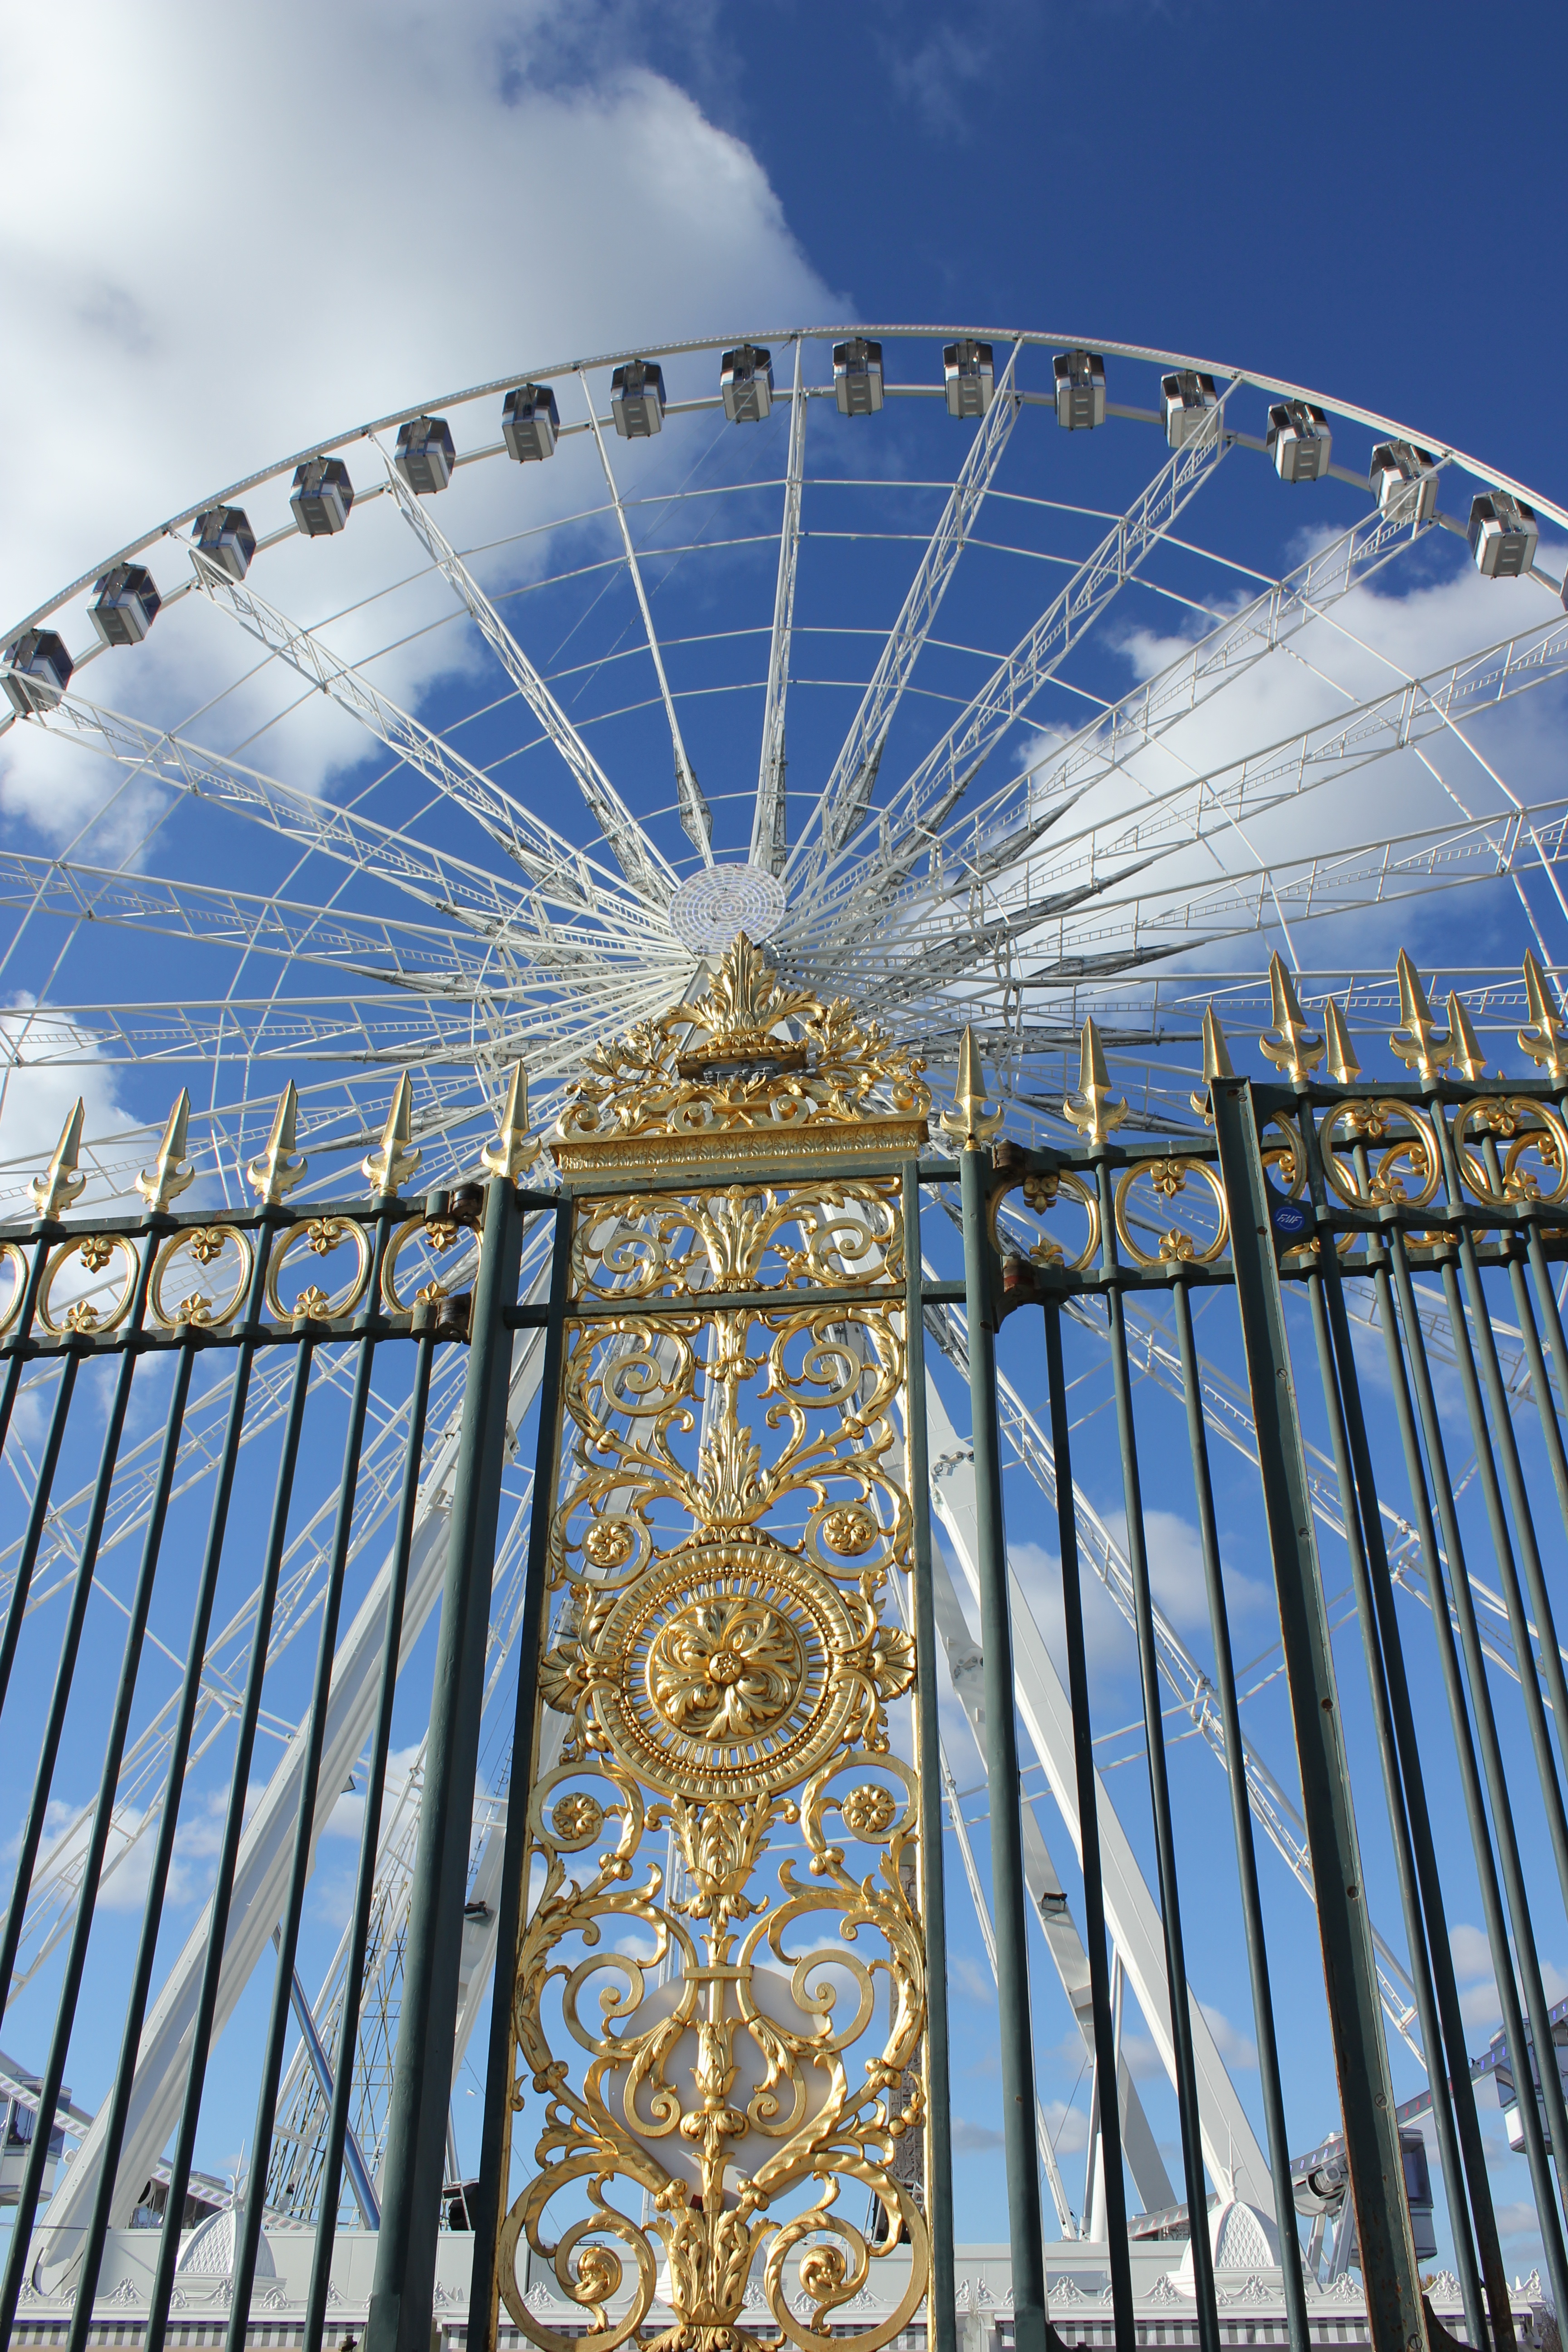
structure, ferris wheel, landmark, blue, symmetry, tourist attraction, dome, outdoor recreation, sport venue